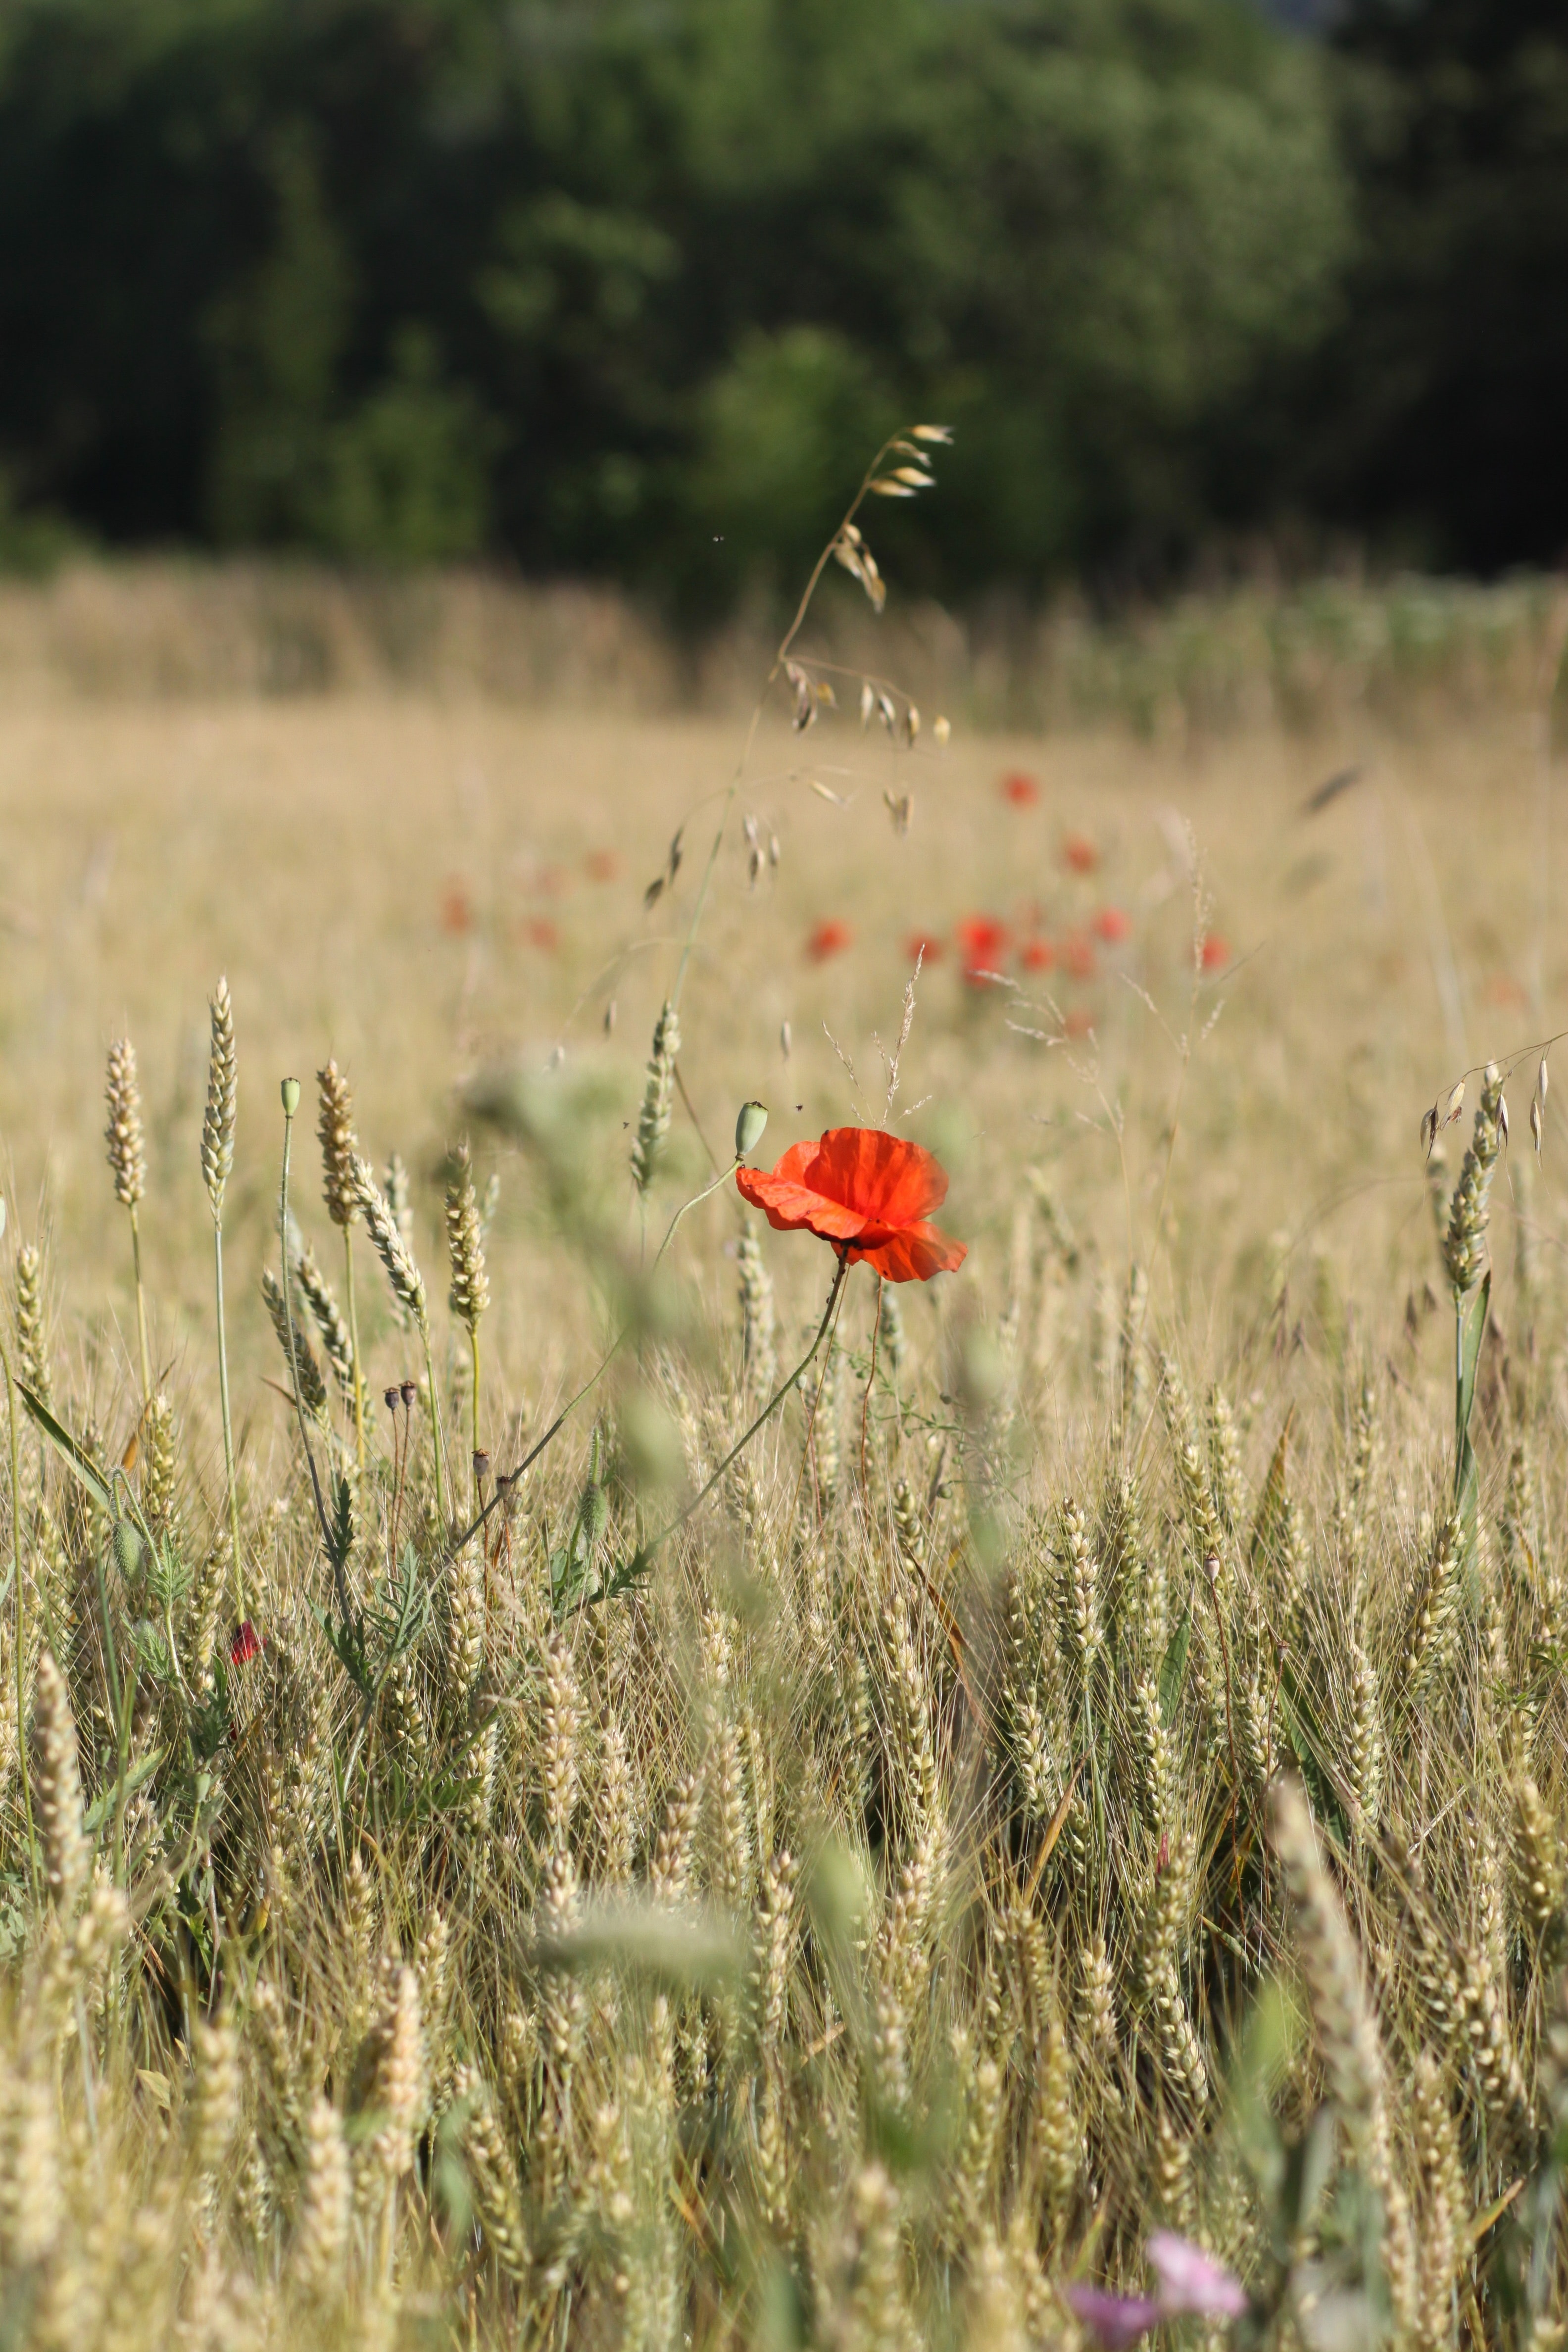
natural, flower, plant, plant community, ecoregion, vegetation, natural landscape, petal, grass, biome, grassland, landscape, plain, rural area, herbaceous plant, meadow, grass family, agriculture, corn poppy, flowering plant, prairie, Forb, wildlife, field, soil, steppe, shrubland, wildflower, plant stem, coquelicot, poppy, chaparral, subshrub, poppy family, Pedicel, annual plant, savanna, lily family